The Grand Duke

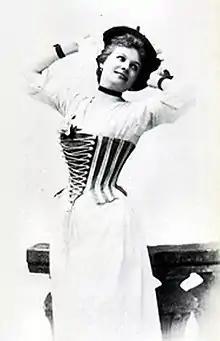
Ilka Pálmay as Julia Jellicoe

Gilbert had begun working on the story of "The Grand Duke" in late 1894. Elements of the plot were based on several antecedents including "The Duke's Dilemma" (1853), a short story by Tom Taylor, published in "Blackwood's Magazine", about a poor duke who hires French actors to play courtiers to impress his rich fiancée. The story also contains the germ of the character of Ernest. In 1888, "The Duke's Dilemma" was adapted as "The Prima Donna", a comic opera by H. B. Farnie that contains other details seen in "The Grand Duke", including the Shakespearean costumes, a prince and princess who make a theatrical entrance. In addition, the plot shows similarities with the first Gilbert and Sullivan opera, "Thespis", in which a company of actors gain political power. Gilbert read a sketch of the plot to Sullivan on 8 August 1895, and Sullivan wrote on 11 August to say that he would be pleased to write the music, calling Gilbert's plot sketch "as clear and bright as possible". The theme of Ernest (and then Rudolph) being legally dead while still physically alive was used in earlier works by Gilbert and, separately by Sullivan, for example "Tom Cobb" (1875) and "Cox and Box" (1867). Gilbert sold the libretto of the new piece to Carte and Sullivan for £5,000, and so he took no risk as to whether or not it would succeed.